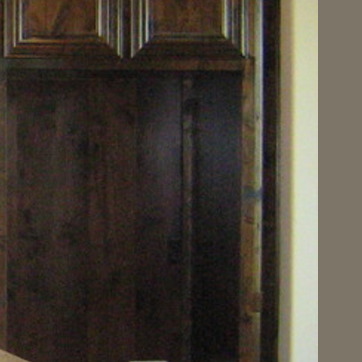
Material: wood